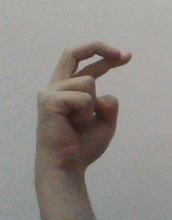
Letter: zay